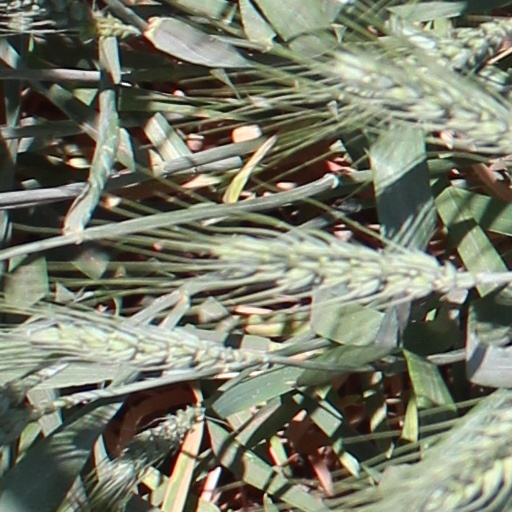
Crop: wheat